Hugh (robot)

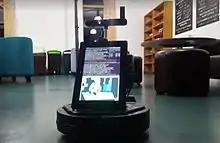
Hugh prototype

Hugh was a prototype of an artificial intelligence robot librarian designed by William Sachiti and Ariel Ladegaard at Aberystwyth University, which was first publicized in February 2016. Hugh's intended function was to help users locate books in a library and navigate them to it. Hugh did not leave the prototyping stage and never entered into use in Aberystwyth University library.